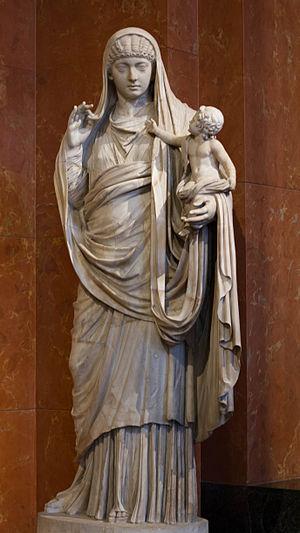
Messaline portant Britannicus. Marbre, vers 45 ap. J.-C. Inspiré de la célèbre statue de Céphisodote La Paix portant Ploutos enfant.
La statue de Messaline est une sculpture romaine découverte à Rome.